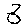
Label: 3